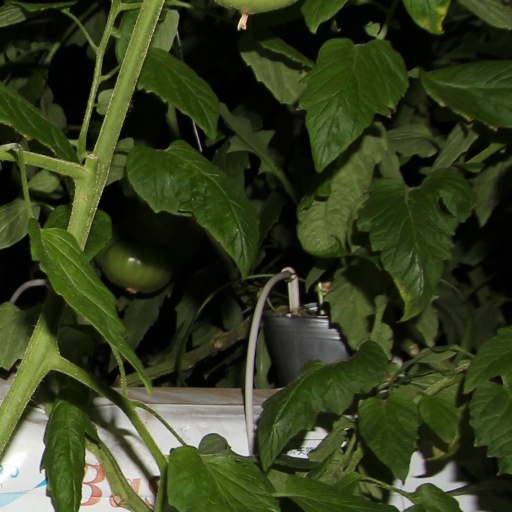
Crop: tomato